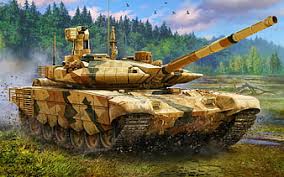
Label: T-90